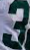
Number: 3